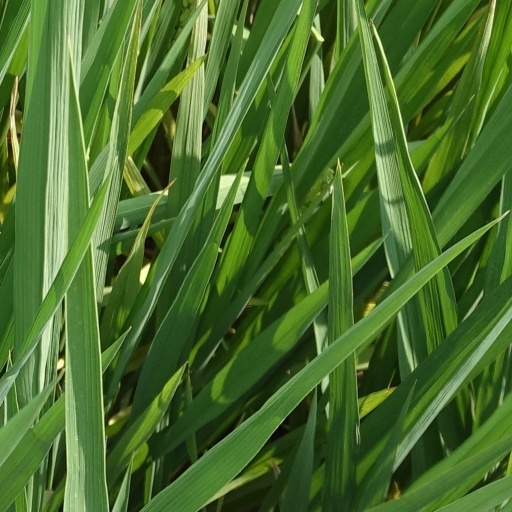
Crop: rice